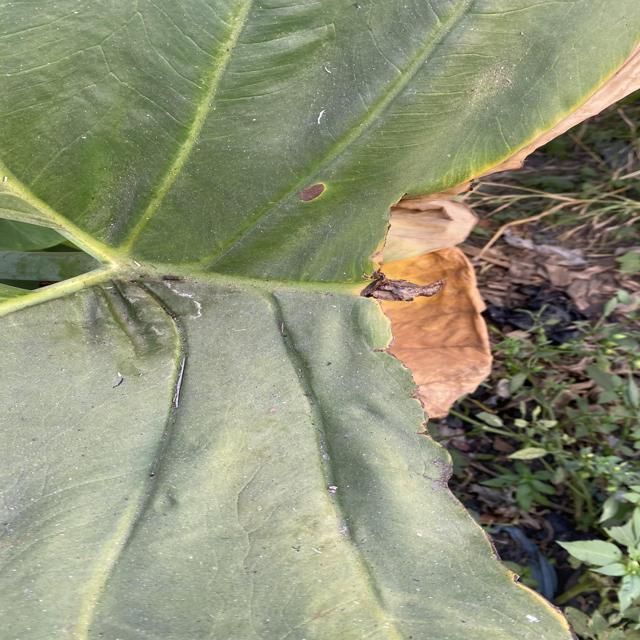
Label: Late_Blight